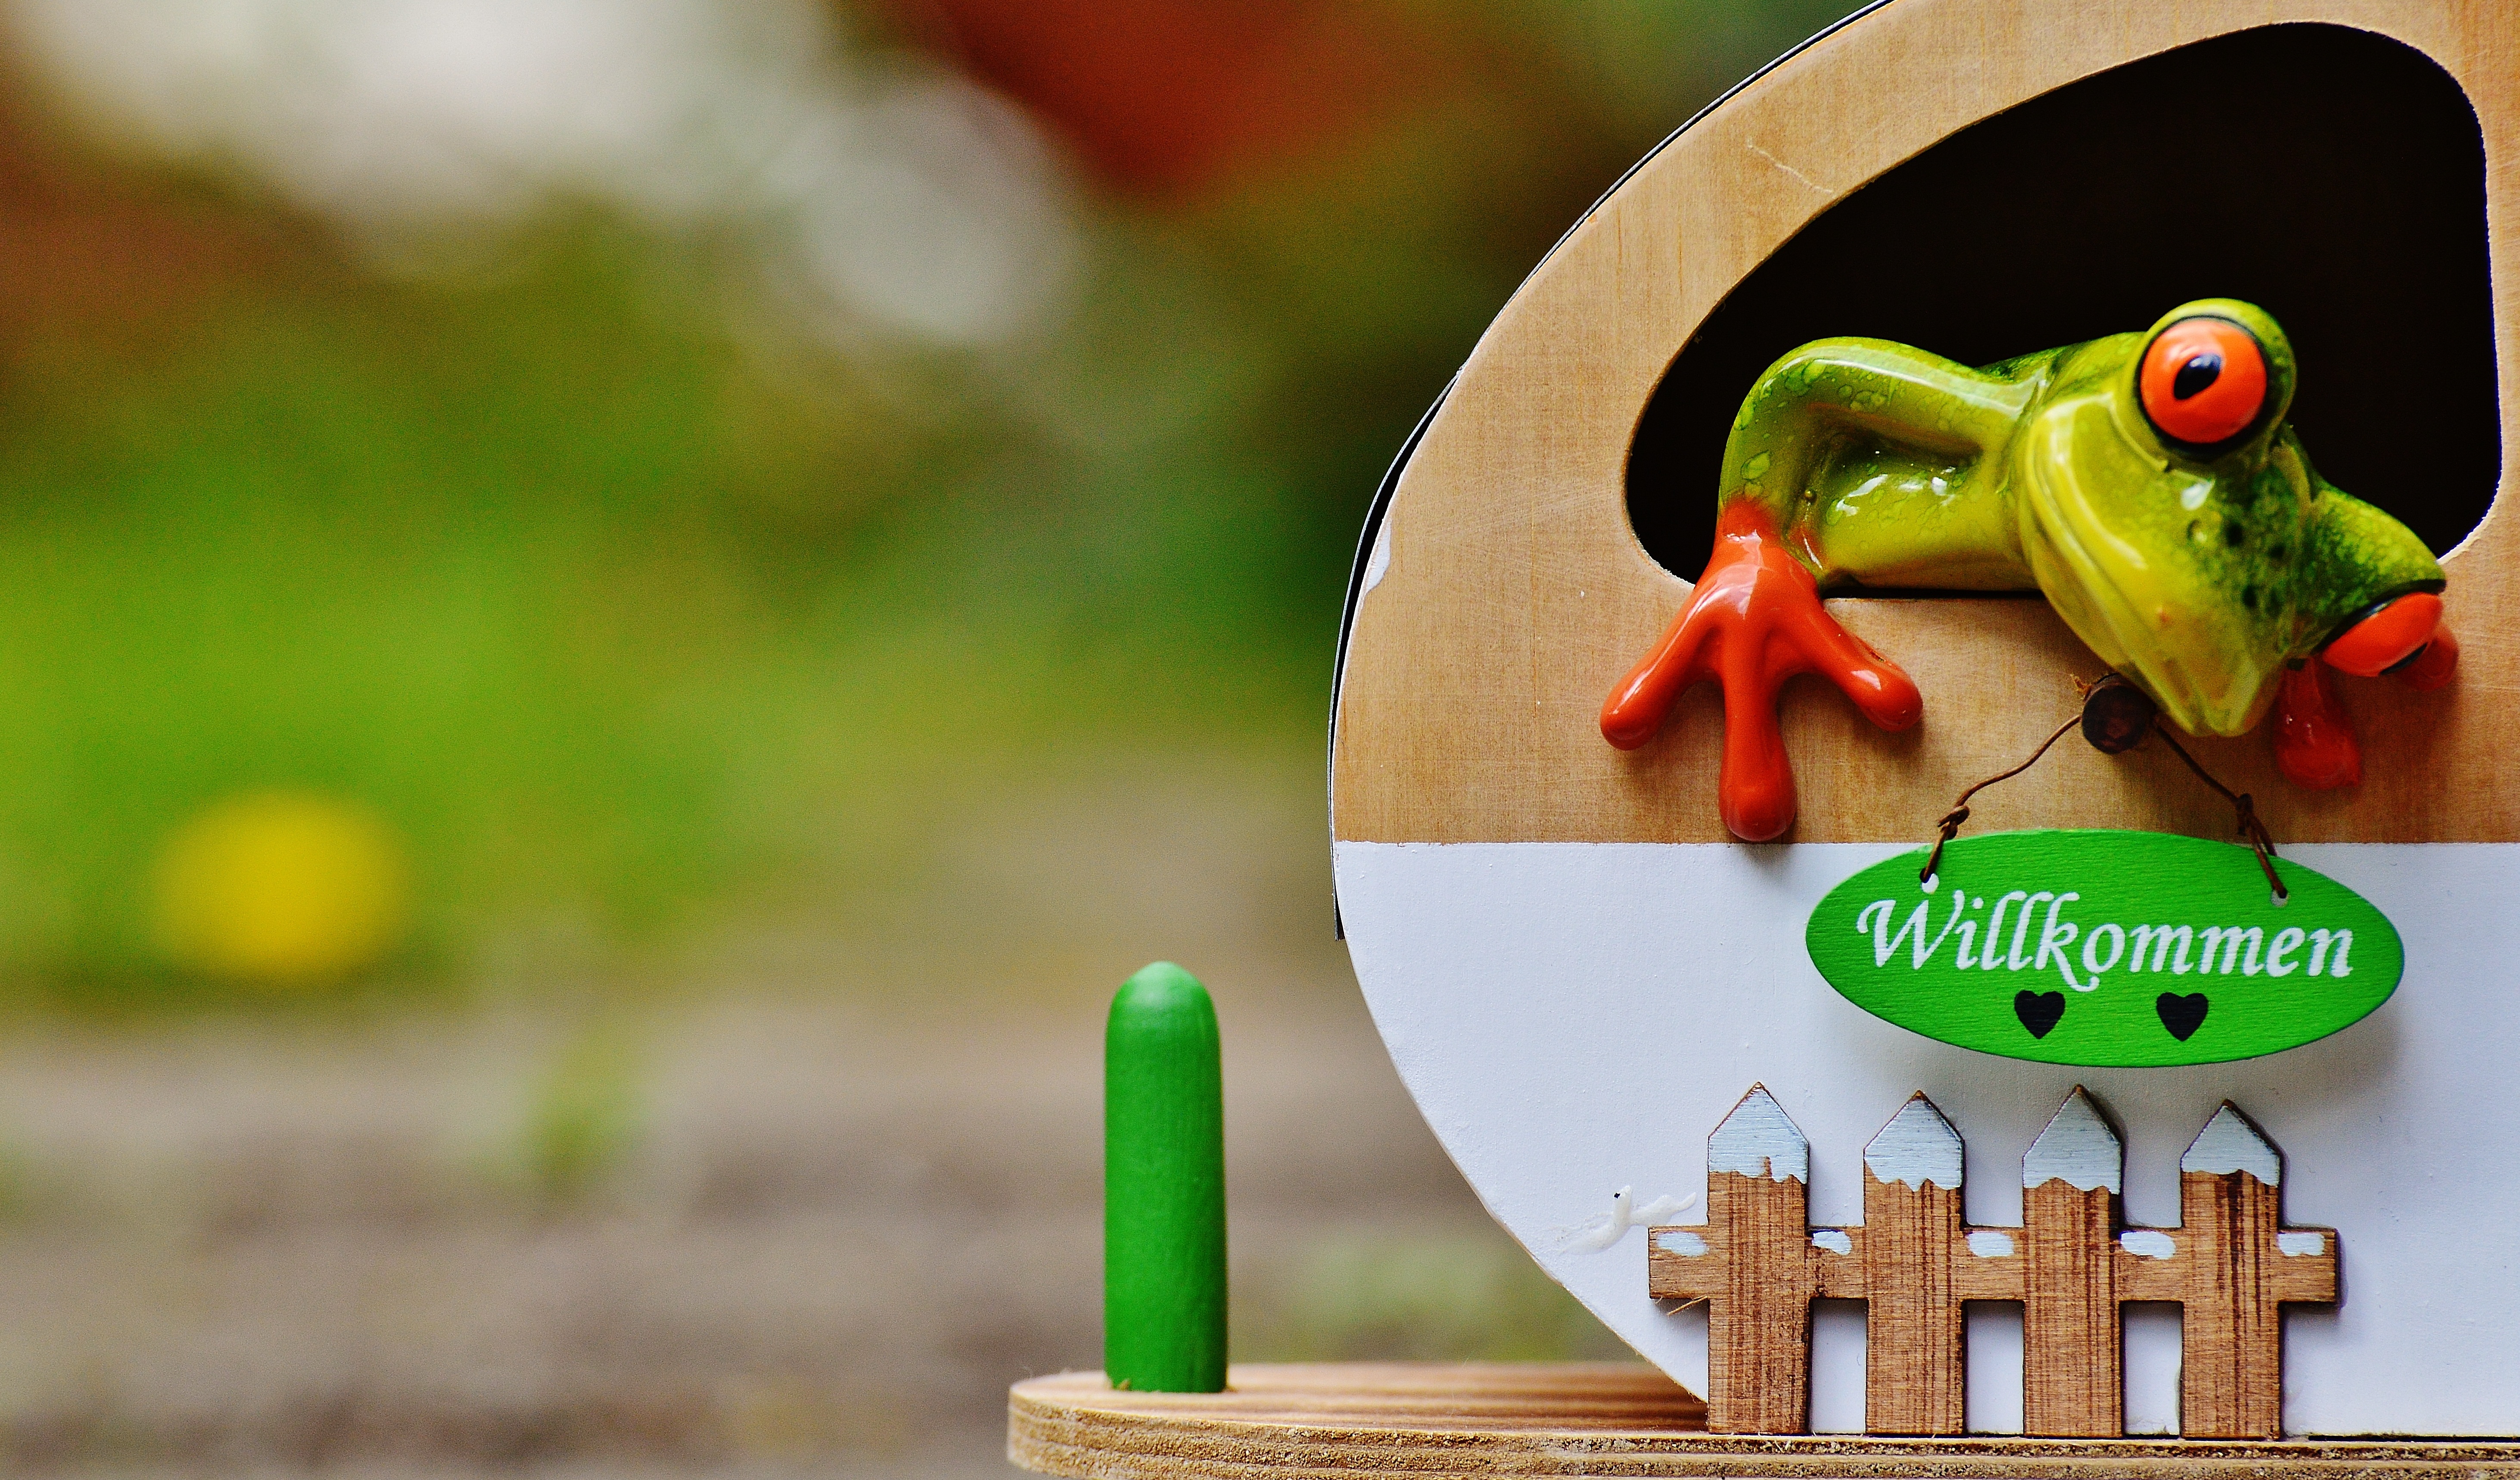
sweet, flower, cute, travel, trolley, decoration, food, green, produce, holiday, frog, toy, luggage, fun, figure, holidays, funny, welcome, beautiful, frogs, caravan, on the go, go away, holdall